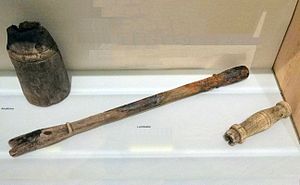
Angrebet på Marstrand 1719 / Konsekvenser af kapitulationen / De hånede tabere
Arkæologiske fund fra vraget efter fregatten Fredricus i Marstrand, udstillet på Bohus-amts museum, Uddevalla. Til venstre ses hovedet af et ansættare, som blev anvendt til at pakke krudtladningen i kanonen inden affyring. Desuden roligtstænger for at håndtere det brændende bundt. Det højre håndtag med en stjerne som personligt mærke.
Angrebet mod Marstrand var en succesfuld dansk belejring af Marstrand og Karlstens fæstning, som skete den 10-16. juli 1719 i slutfasen af den Store nordiske krig. Danskerne havde, for at få en ende på det svenske kaperi, gennemført en lang flådeblokade af Göteborg under foråret 1719. Efter et dansker-norsk angreb mod det nordlige Bohuslen havde skibe under kommandoer af Peder Tordenskjold i juli også angrebet havnen i Marstrand og de stilleliggende orlogsskibe i den svenske Göteborgseskadron. Efter, at disse skibe var blevet sænket af deres egne besætningner, blev Karlstens fæstning endeligt også angrebet, og ved hjælp af psykologisk krigsførelse kapitulerede fæstningen hurtigt. Fæstningens kommandant, oberst Henrich Danckwardt, blev senere dømt til døden af en svensk krigsret og blev henrettet. Den stærke fæstning Karlstens kapitulation 1719 omgives af et antal myter og legender.